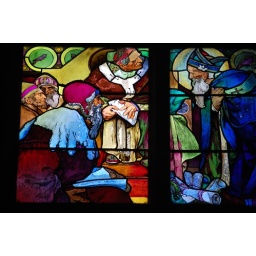
Mucha's stained glass window in the St. Vitus cathedral, Prague, Czech Republic